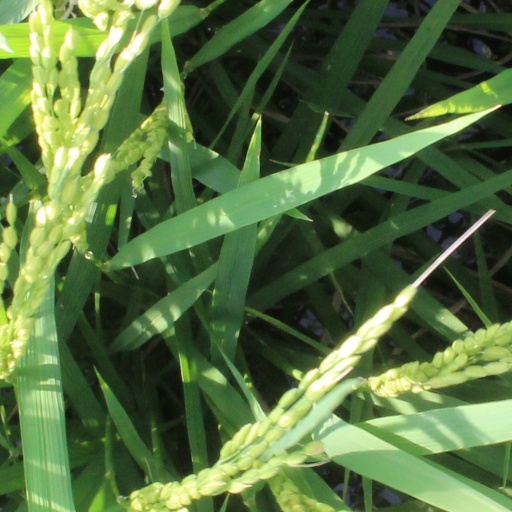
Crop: rice